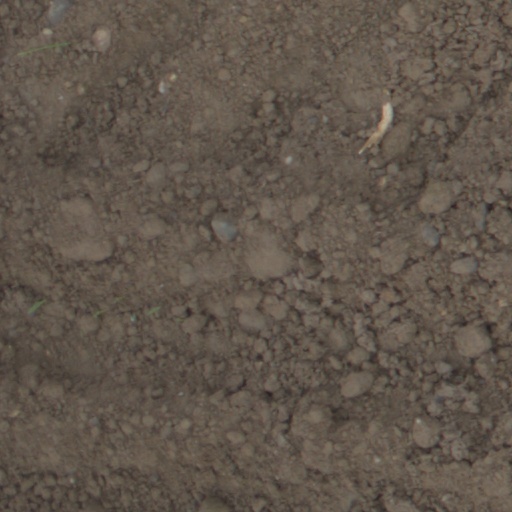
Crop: wheat